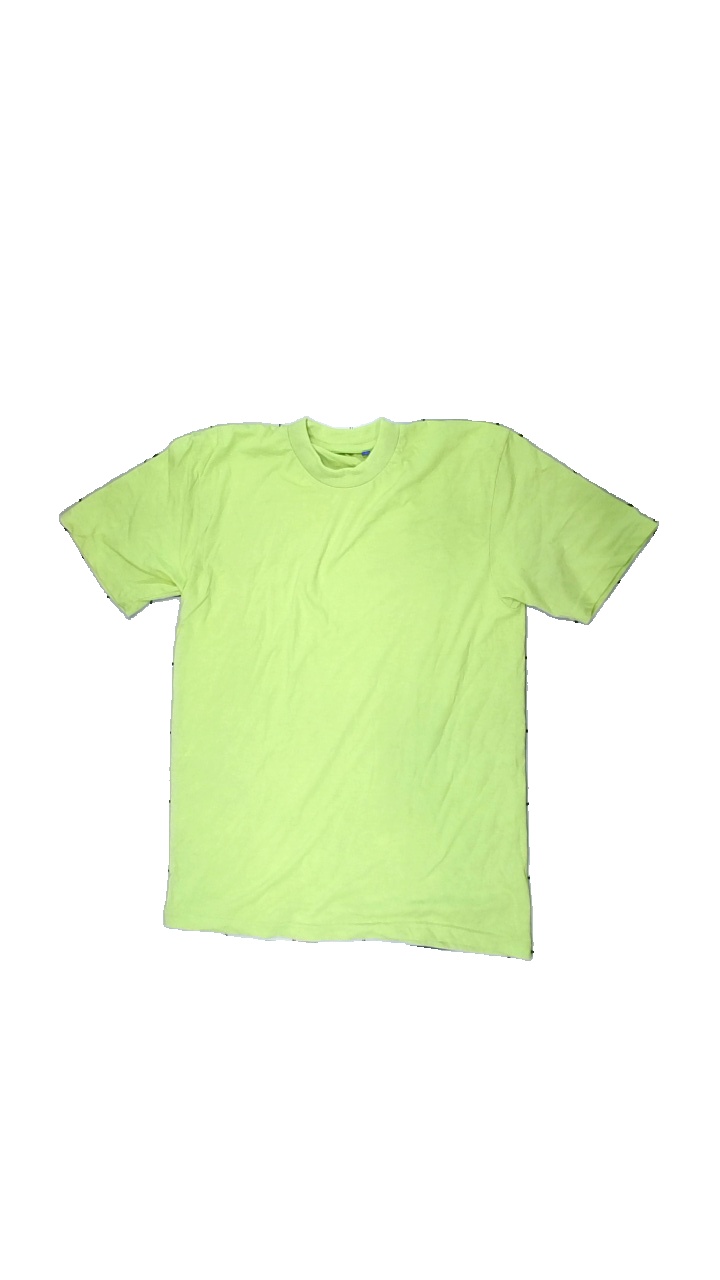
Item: T-shirt (Ladies)
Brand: Missing
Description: Neon green t-shirt. Size L, brand unknown. Poor condition.
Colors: Green
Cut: Regular, C-collar
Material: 62% polyester, 38% cotton
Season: All
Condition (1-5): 3
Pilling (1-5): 3
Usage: Export
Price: <50